Busan

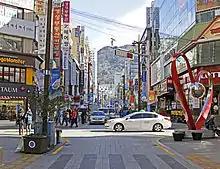
Seomyeon

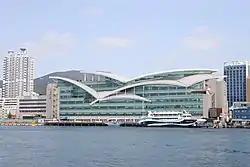
Jagalchi Market

Commercial areas are dispersed throughout the city near busy intersections and adjacent to university campuses, but the two largest central business districts in Busan are Seomyeon and Gwangbok-dong/Nampo-dong. There are four major shopping areas: Seomyeon, Gwangbok-dong, Busan Daehak-ga in Jangjeon-dong, and Centum City in Haeundae District.